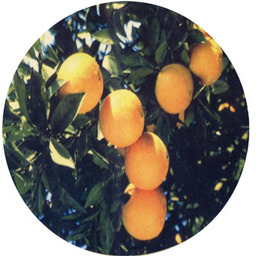
Label: Orange